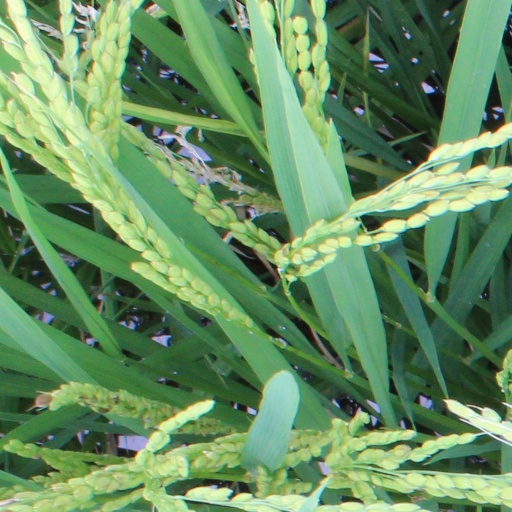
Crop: rice